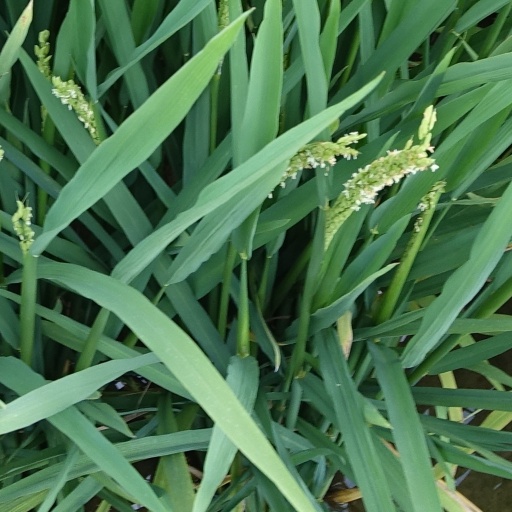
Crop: rice